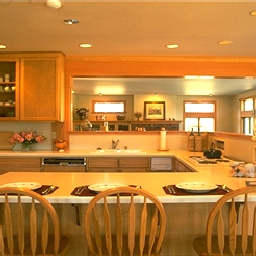
Room type: kitchen